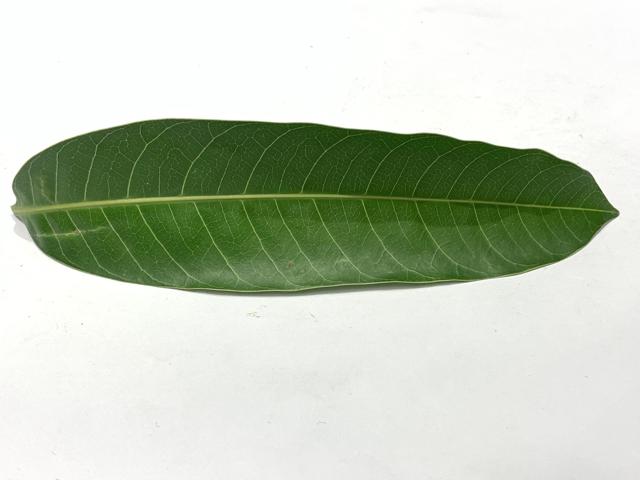
Mango leaf variety: Fazli